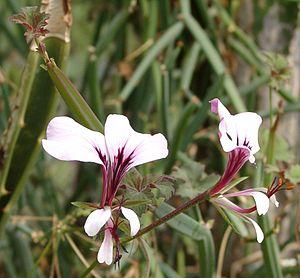
Le Pelargonium tetragonum ou pélargonium tétragone est une plante vivace, aux tiges succulentes, de la famille des Geraniaceae, originaire d'Afrique du Sud.
Les pélargoniums désignent dans la langue commune, les espèces du genre botanique Pelargonium de la famille des Geraniaceae. Les espèces sauvages sont des plantes herbacées, des arbrisseaux, ou des plantes à tubercules, aux feuilles alternes et aux fleurs groupées en pseudo-ombelles, majoritairement originaires d'Afrique australe.